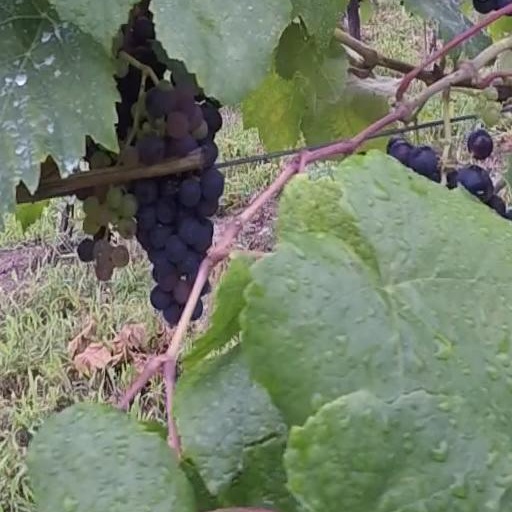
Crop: grape